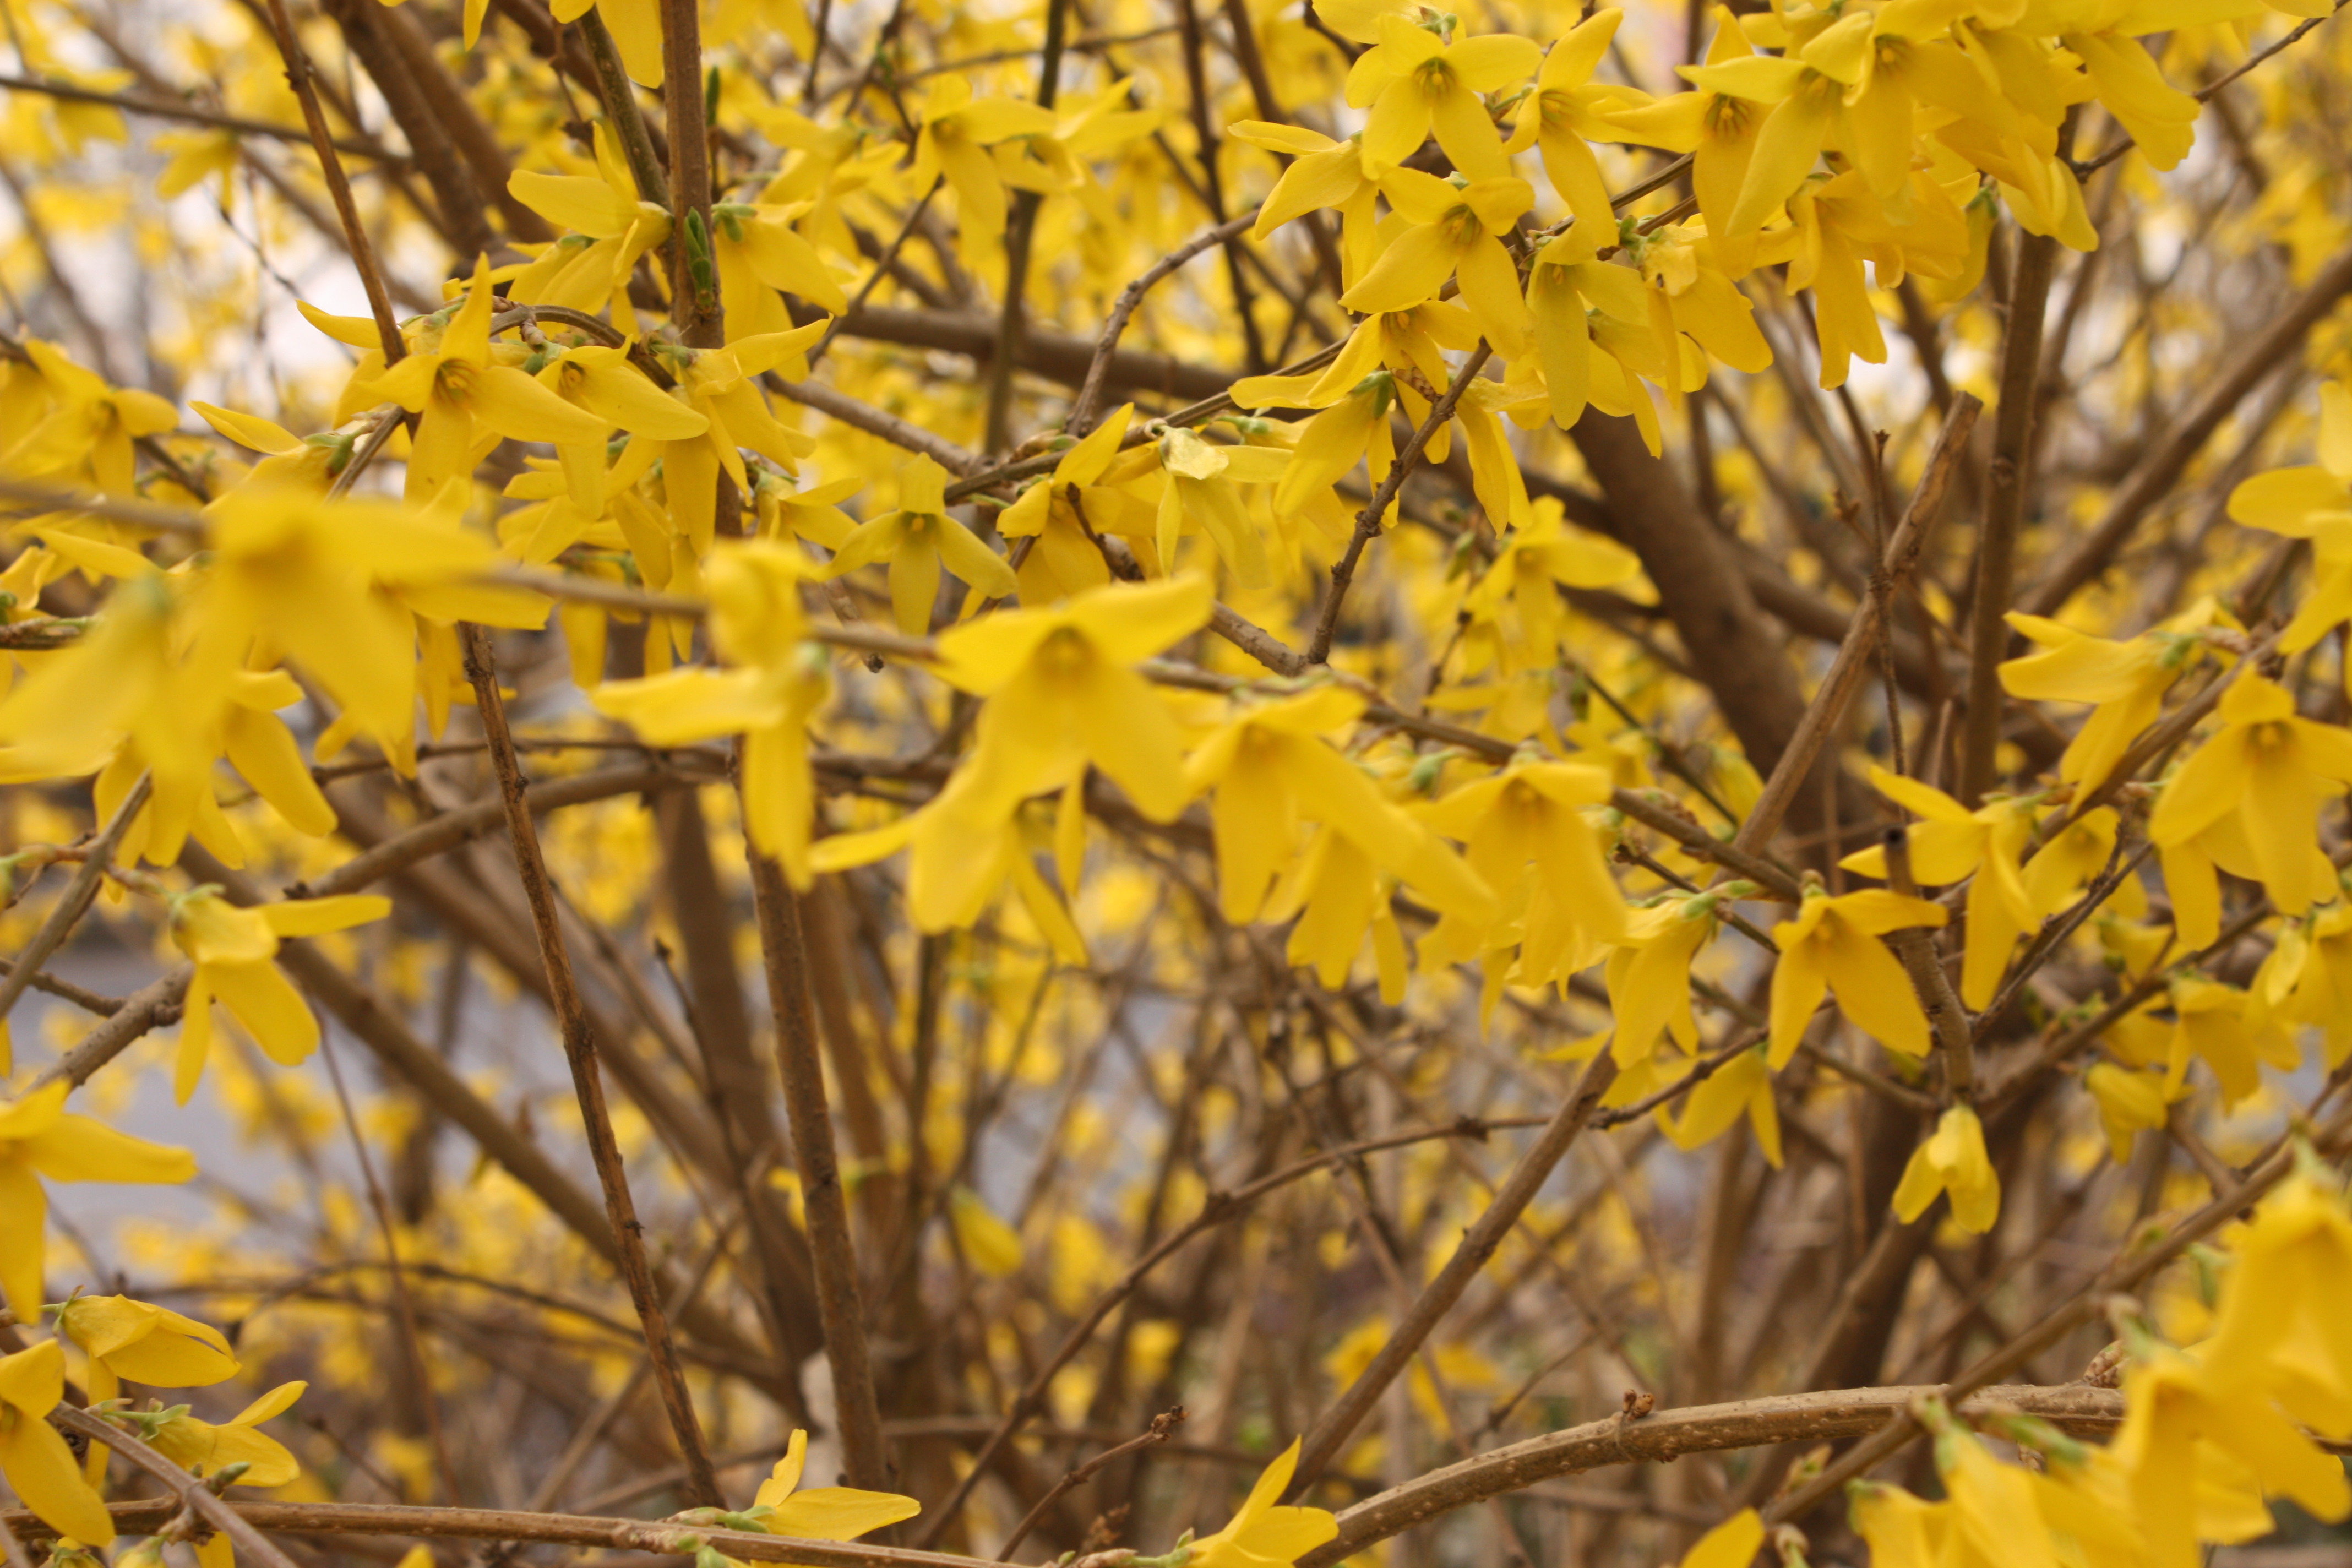
tree, yellow, leaf, branch, plant, flower, twig, autumn, woody plant, spring, biome, deciduous, plant stem, sky, forsythia, sunlight, temperate broadleaf and mixed forest, flowering plant, maidenhair tree, American larch, maple